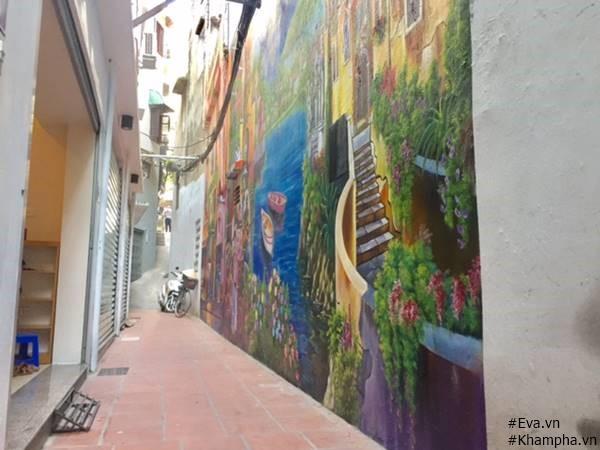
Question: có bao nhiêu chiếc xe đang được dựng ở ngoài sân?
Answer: có một chiếc xe đạp và một chiếc xe máy đang được dựng ở ngoài sân